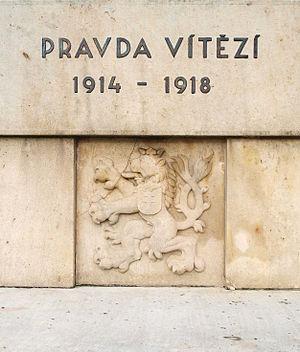
Chestres (commune de Vouziers, Ardennes, France)